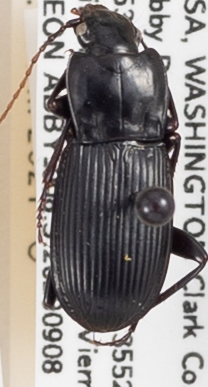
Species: Pterostichus herculaneus
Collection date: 2020-09-08
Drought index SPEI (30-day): -1.186
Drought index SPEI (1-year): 0.006
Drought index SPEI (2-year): -2.09